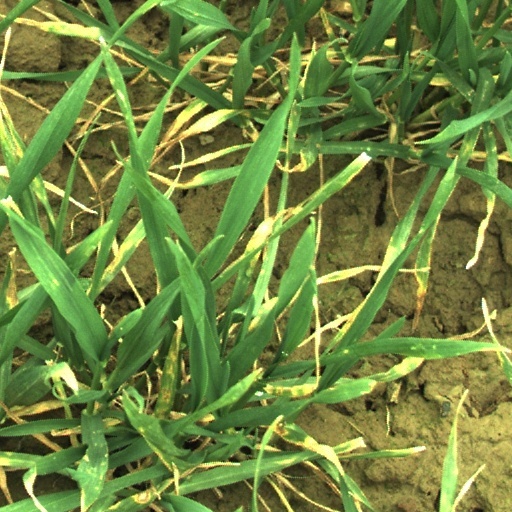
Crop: wheat